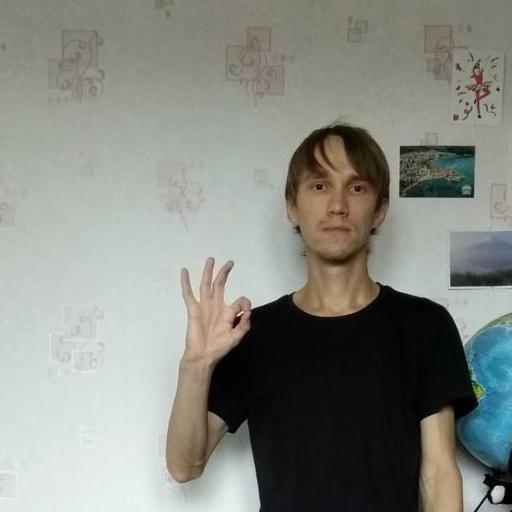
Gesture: ok